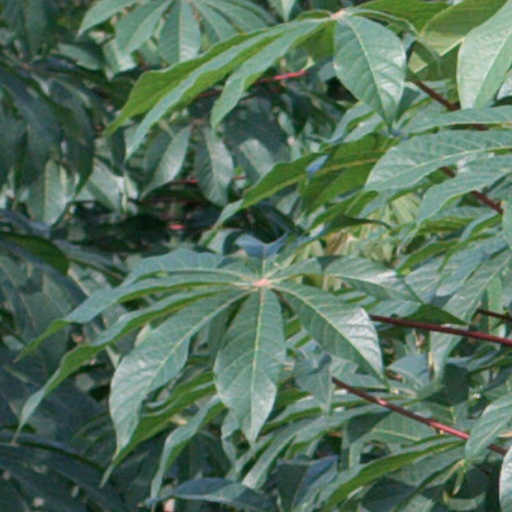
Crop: cassava